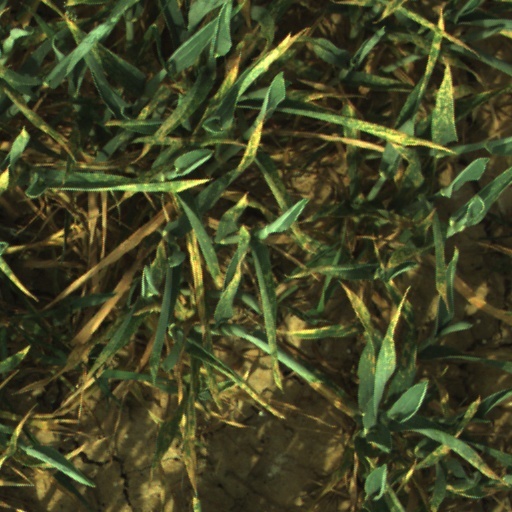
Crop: wheat